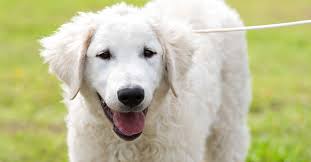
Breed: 223-n000067-kuvasz